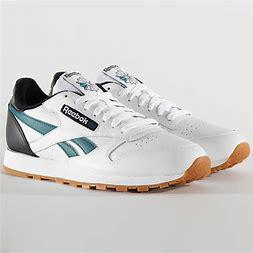
Brand: Reebok
Model: Classic Leather Mu